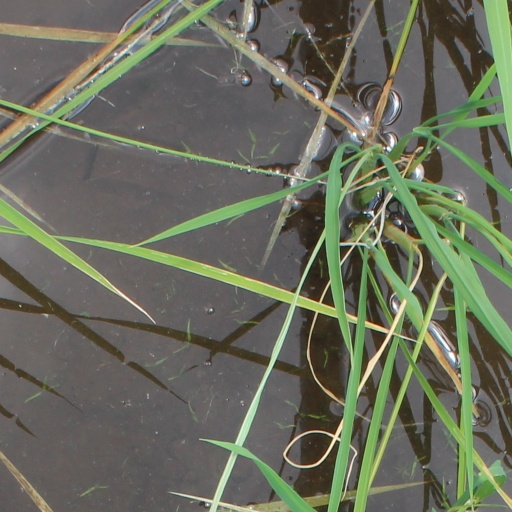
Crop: rice